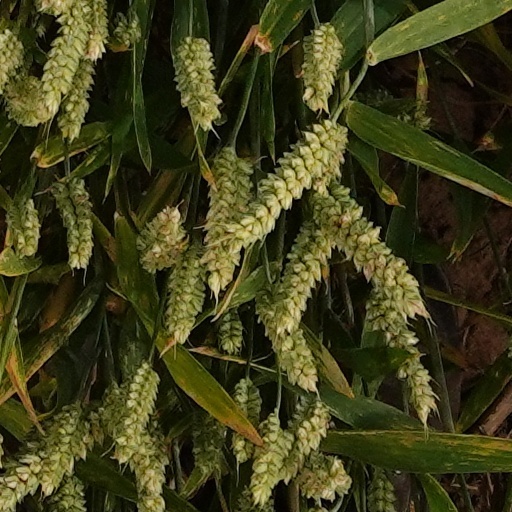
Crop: wheat